Rankin' Taxi

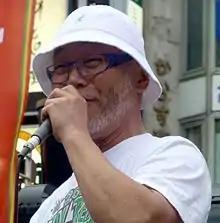
Rankin' Taxi in Shimbashi, 2016

Rankin' Taxi (born 9 February 1953) is a Japanese reggae artist, from Yokohama. In 2011, he re-recorded his 1989 anti-nuclear song 誰にも見えない、匂いもない (You can't see it, you can't smell it) with Dub Ainu Band, which despite receiving little airplay in the mainstream Japanese media, attracted the attention of the New York Times in June 2011 in an article by Dan Grunebaum titled Japan's New Wave of protest songs, after it became popular following the Fukushima nuclear disaster.